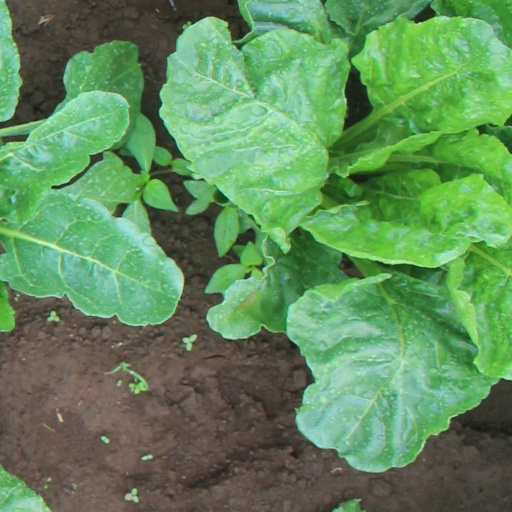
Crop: sugar beet